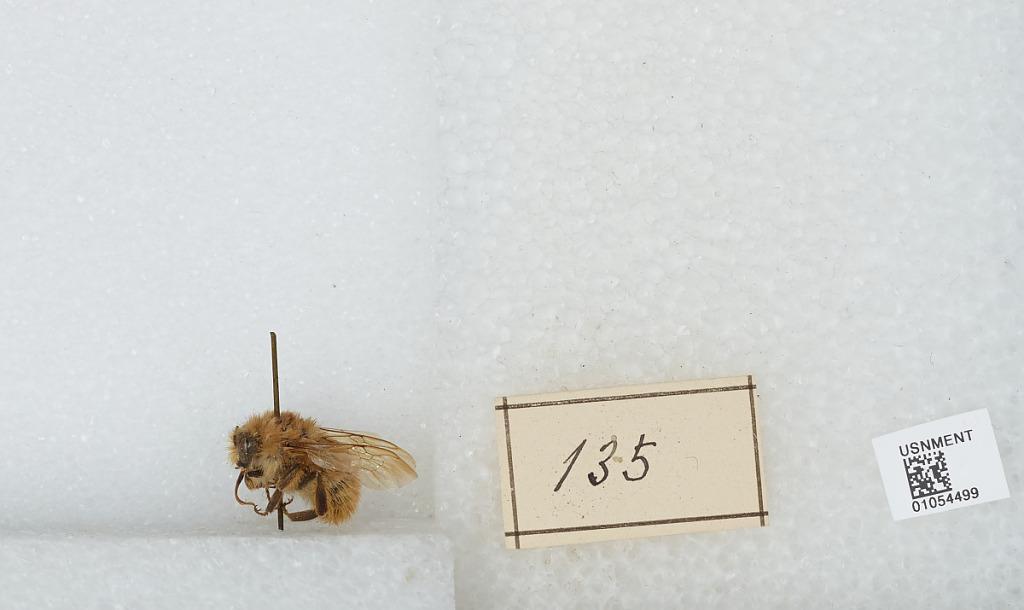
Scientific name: Bombus sp.